Jakob Breum

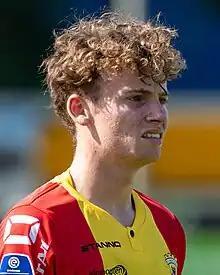
Breum with Go Ahead Eagles in 2023

Jakob Breum Martinsen (born 17 November 2003) is a Danish professional footballer who plays as a winger for club Go Ahead Eagles.